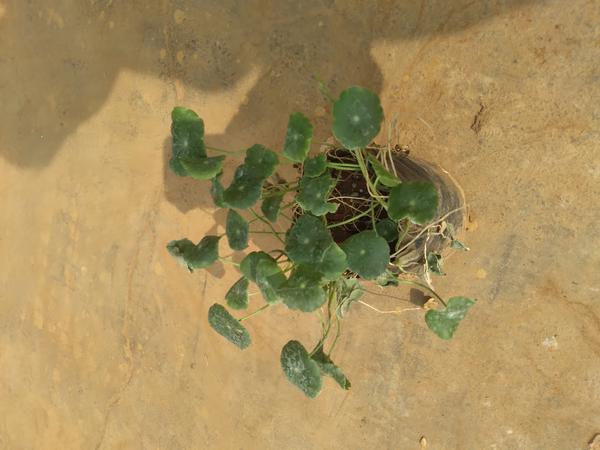
Plant: Brahmi